2008 New York Mets season

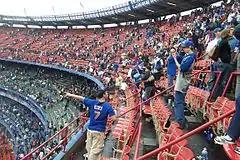
September 27: Fans staying after conclusion of the second-to-last game ever at Shea Stadium (and last Mets win), taking pictures and one last look.

The weakest part of the Mets team was their bullpen, which struggled throughout the season. If all the games played by the Mets ended after the 8th inning the team would have won the NL East by 12 games.